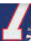
Number: 7